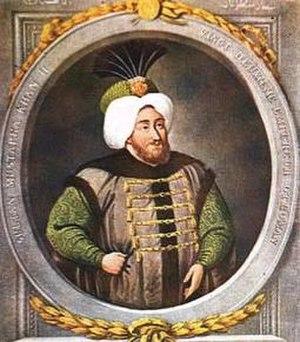
Eugène de Savoie-Carignan ou François Eugène de Savoie, surtout connu comme le prince Eugène, né le 18 octobre 1663 à Paris et mort le 21 avril 1736 à Vienne, est un officier au service de la monarchie autrichienne, devenu commandant en chef des armées du Saint-Empire romain germanique. Il est considéré comme un des plus grands généraux de son époque.